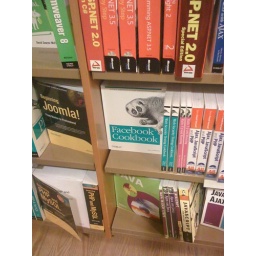
First time I've spotted the book in a store. Yay!